Daimler-Benz DB 605

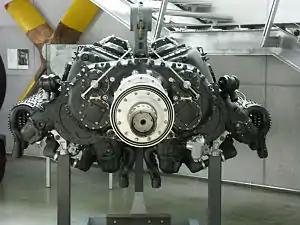
DB 610 gearbox end, showing side by side DB 605 V12s

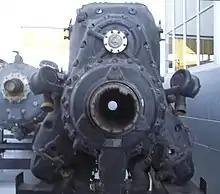
Daimler-Benz DB 605, front view of hollow propeller shaft for 20mm and 30mm motorkanone

Note: All power ratings in PS (metric horsepower). Unless otherwise noted takeoff/emergency power at sea level.